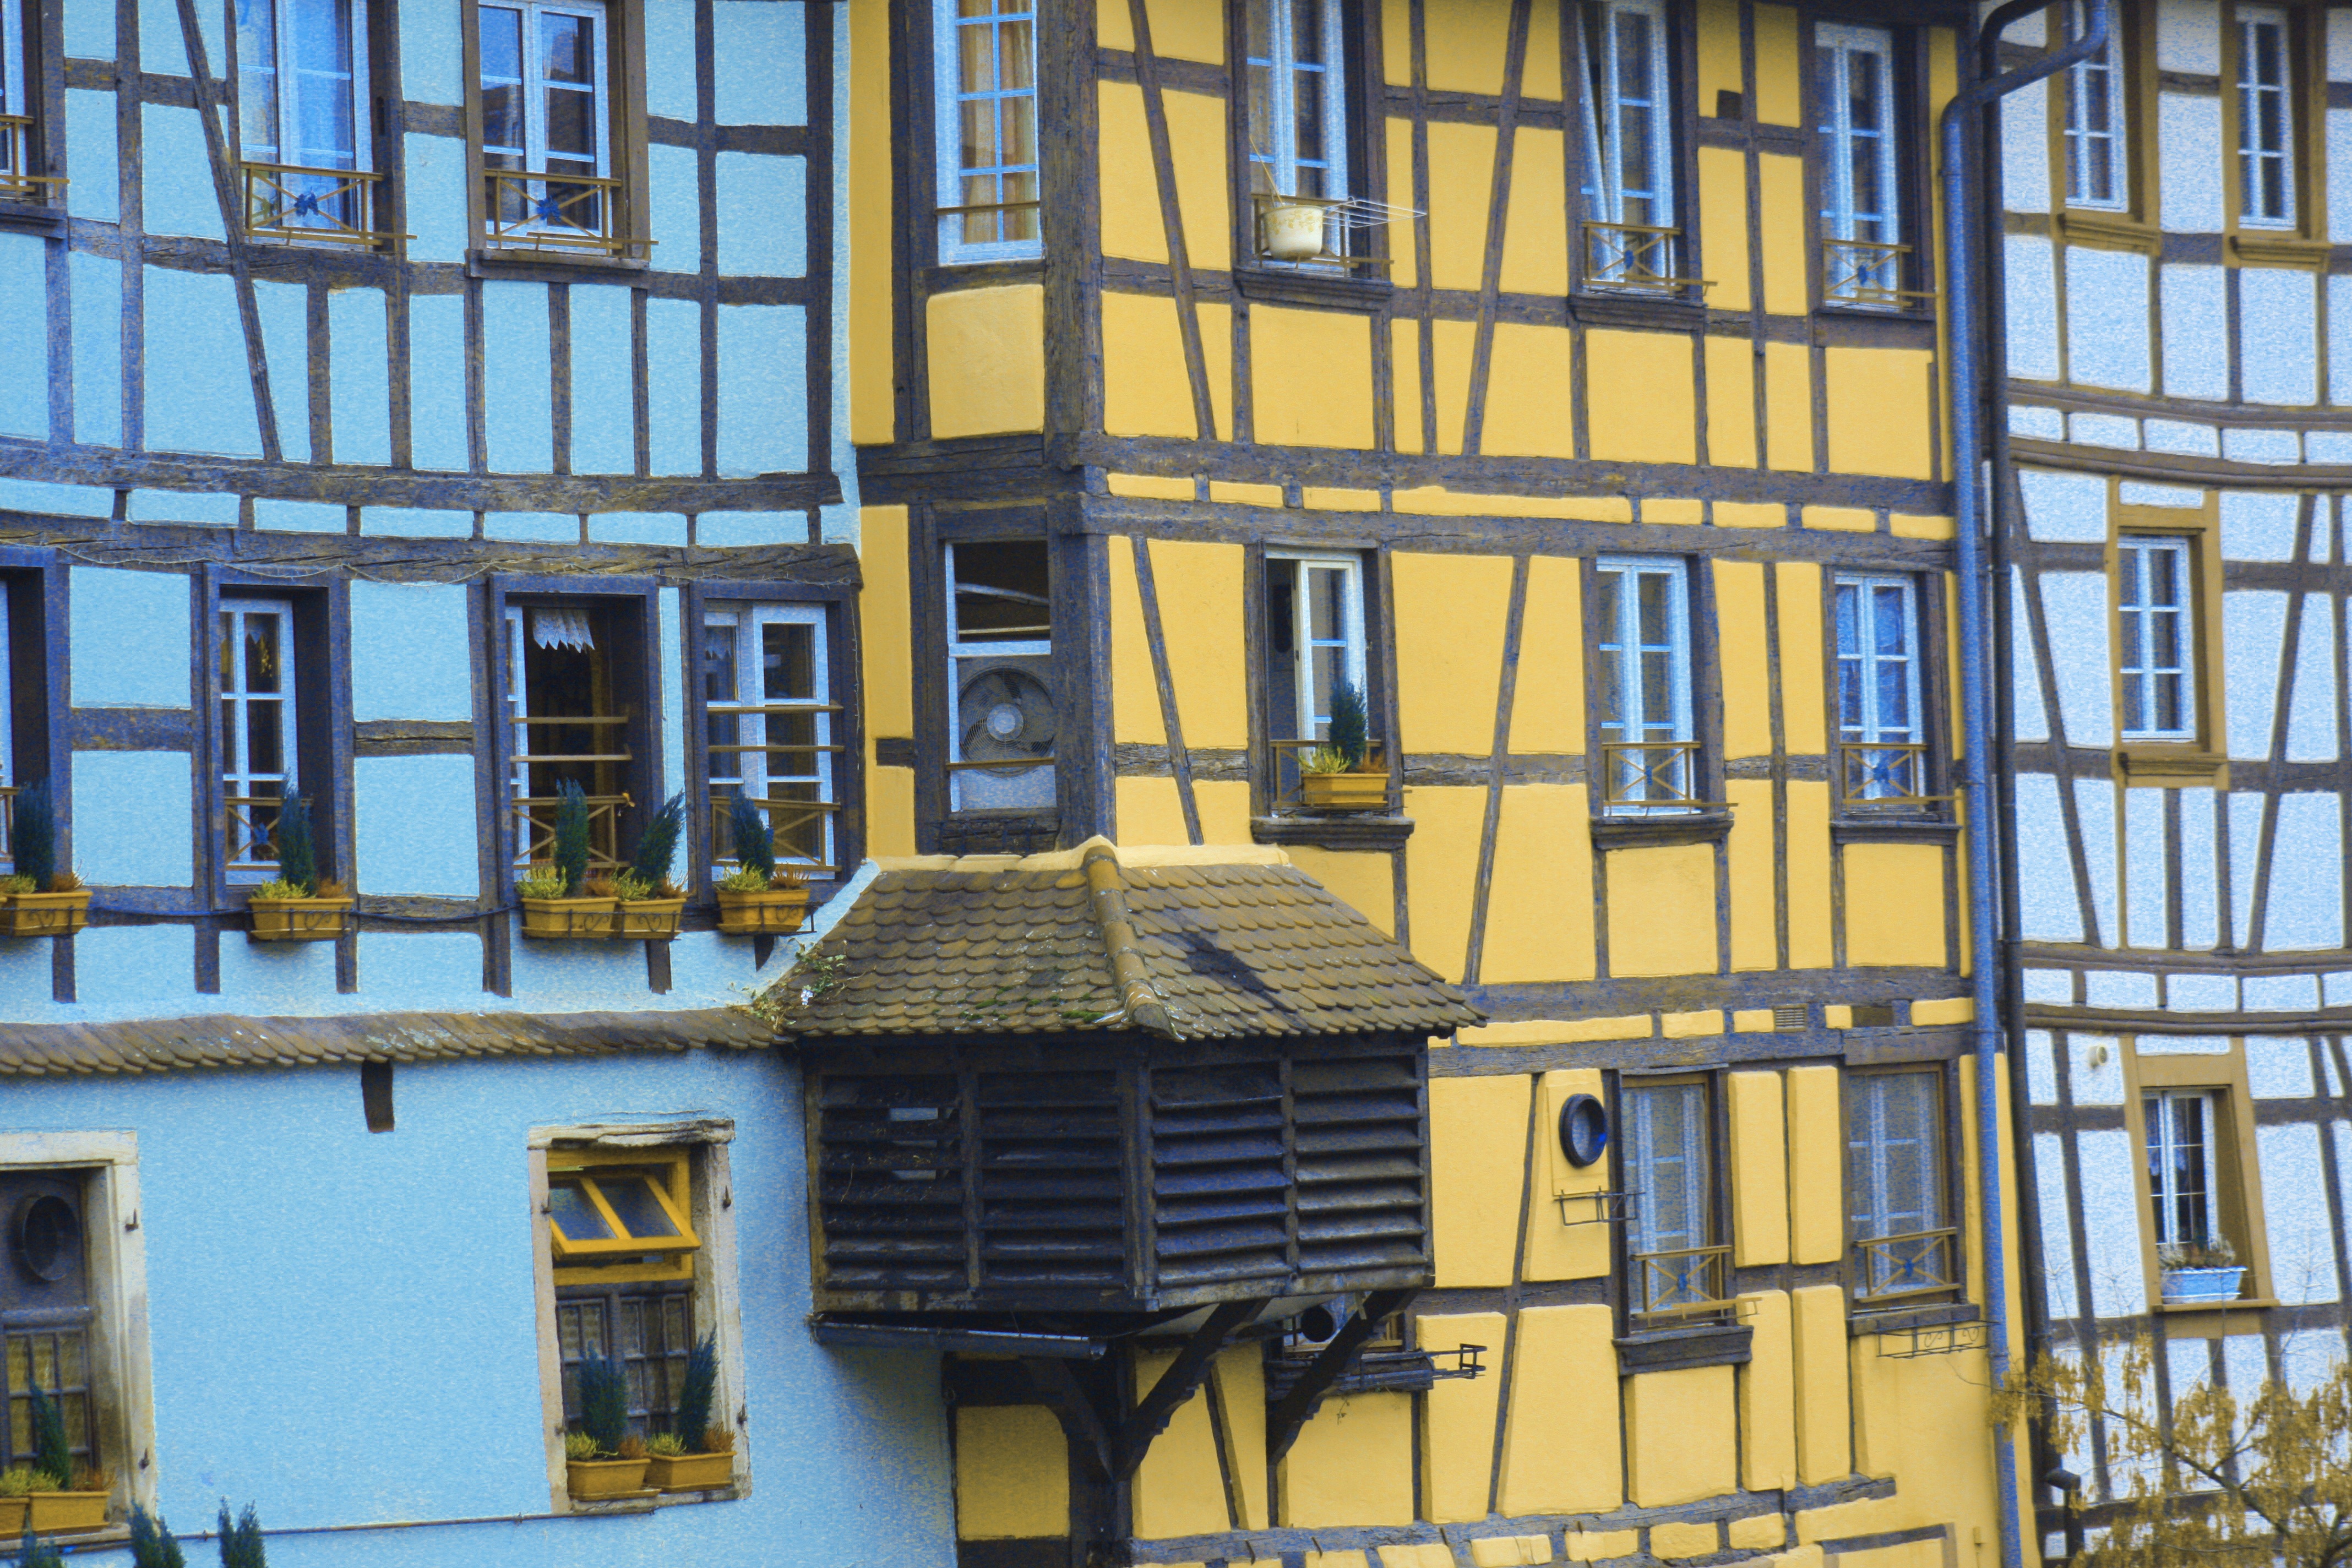
architecture, house, window, building, facade, property, apartment, houses, strasbourg, studs, condominium, alsace, neighbourhood, house facade, urban area, residential area